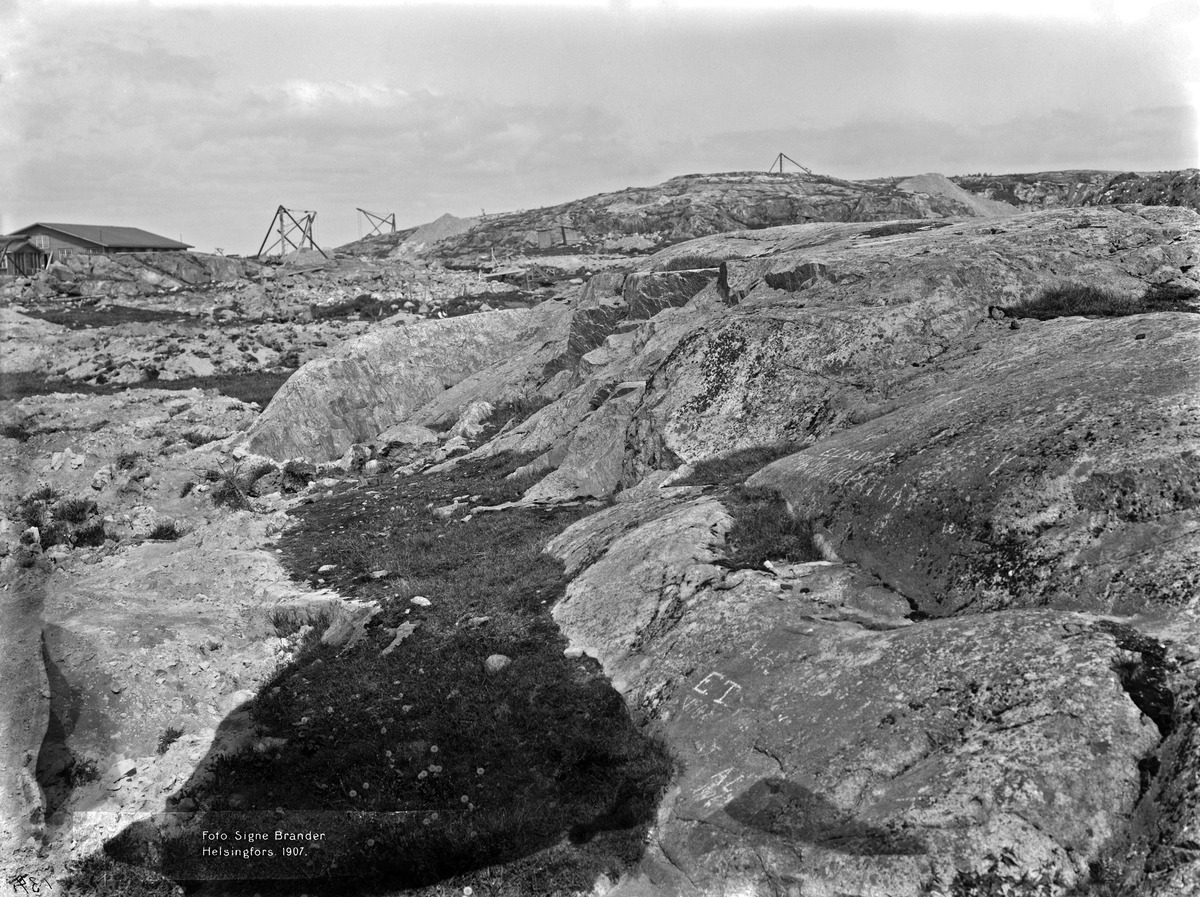
Kalliota nykyisen Runeberginkatu 6a - 10:n kohdalla
sisällön kuvaus: Kalliota nykyisen Runeberginkatu 6a - 10:n kohdalla. Kuvattu nykyisen Runeberginkadun ja Hietaniemenkadun risteyksestä pohjoiseen. mustavalkoinen
Kuvaaja: Brander, Signe, valokuvaaja
Ajankohta: kuvausaika 1907
Paikka: Suomi, Uusimaa, Helsinki, Töölö Helsinki, Etu-Töölö Helsinki
Aiheet: rakentamattomat alueet